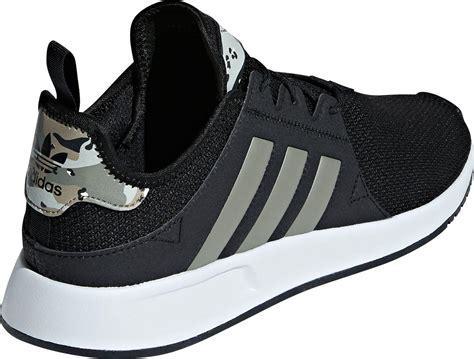
Brand: Adidas
Model: X_plr